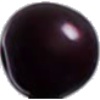
Label: Cherry Wax Black 1